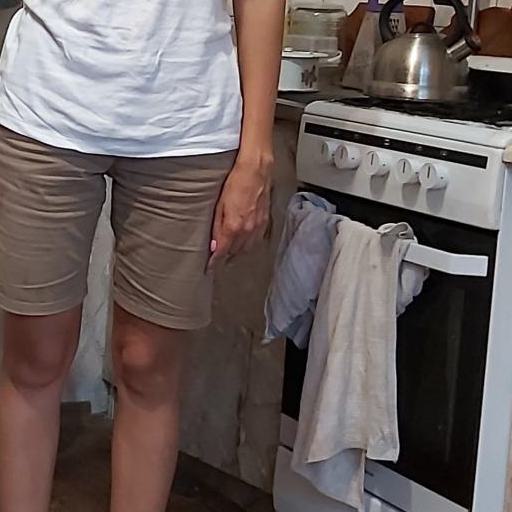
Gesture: no_gesture